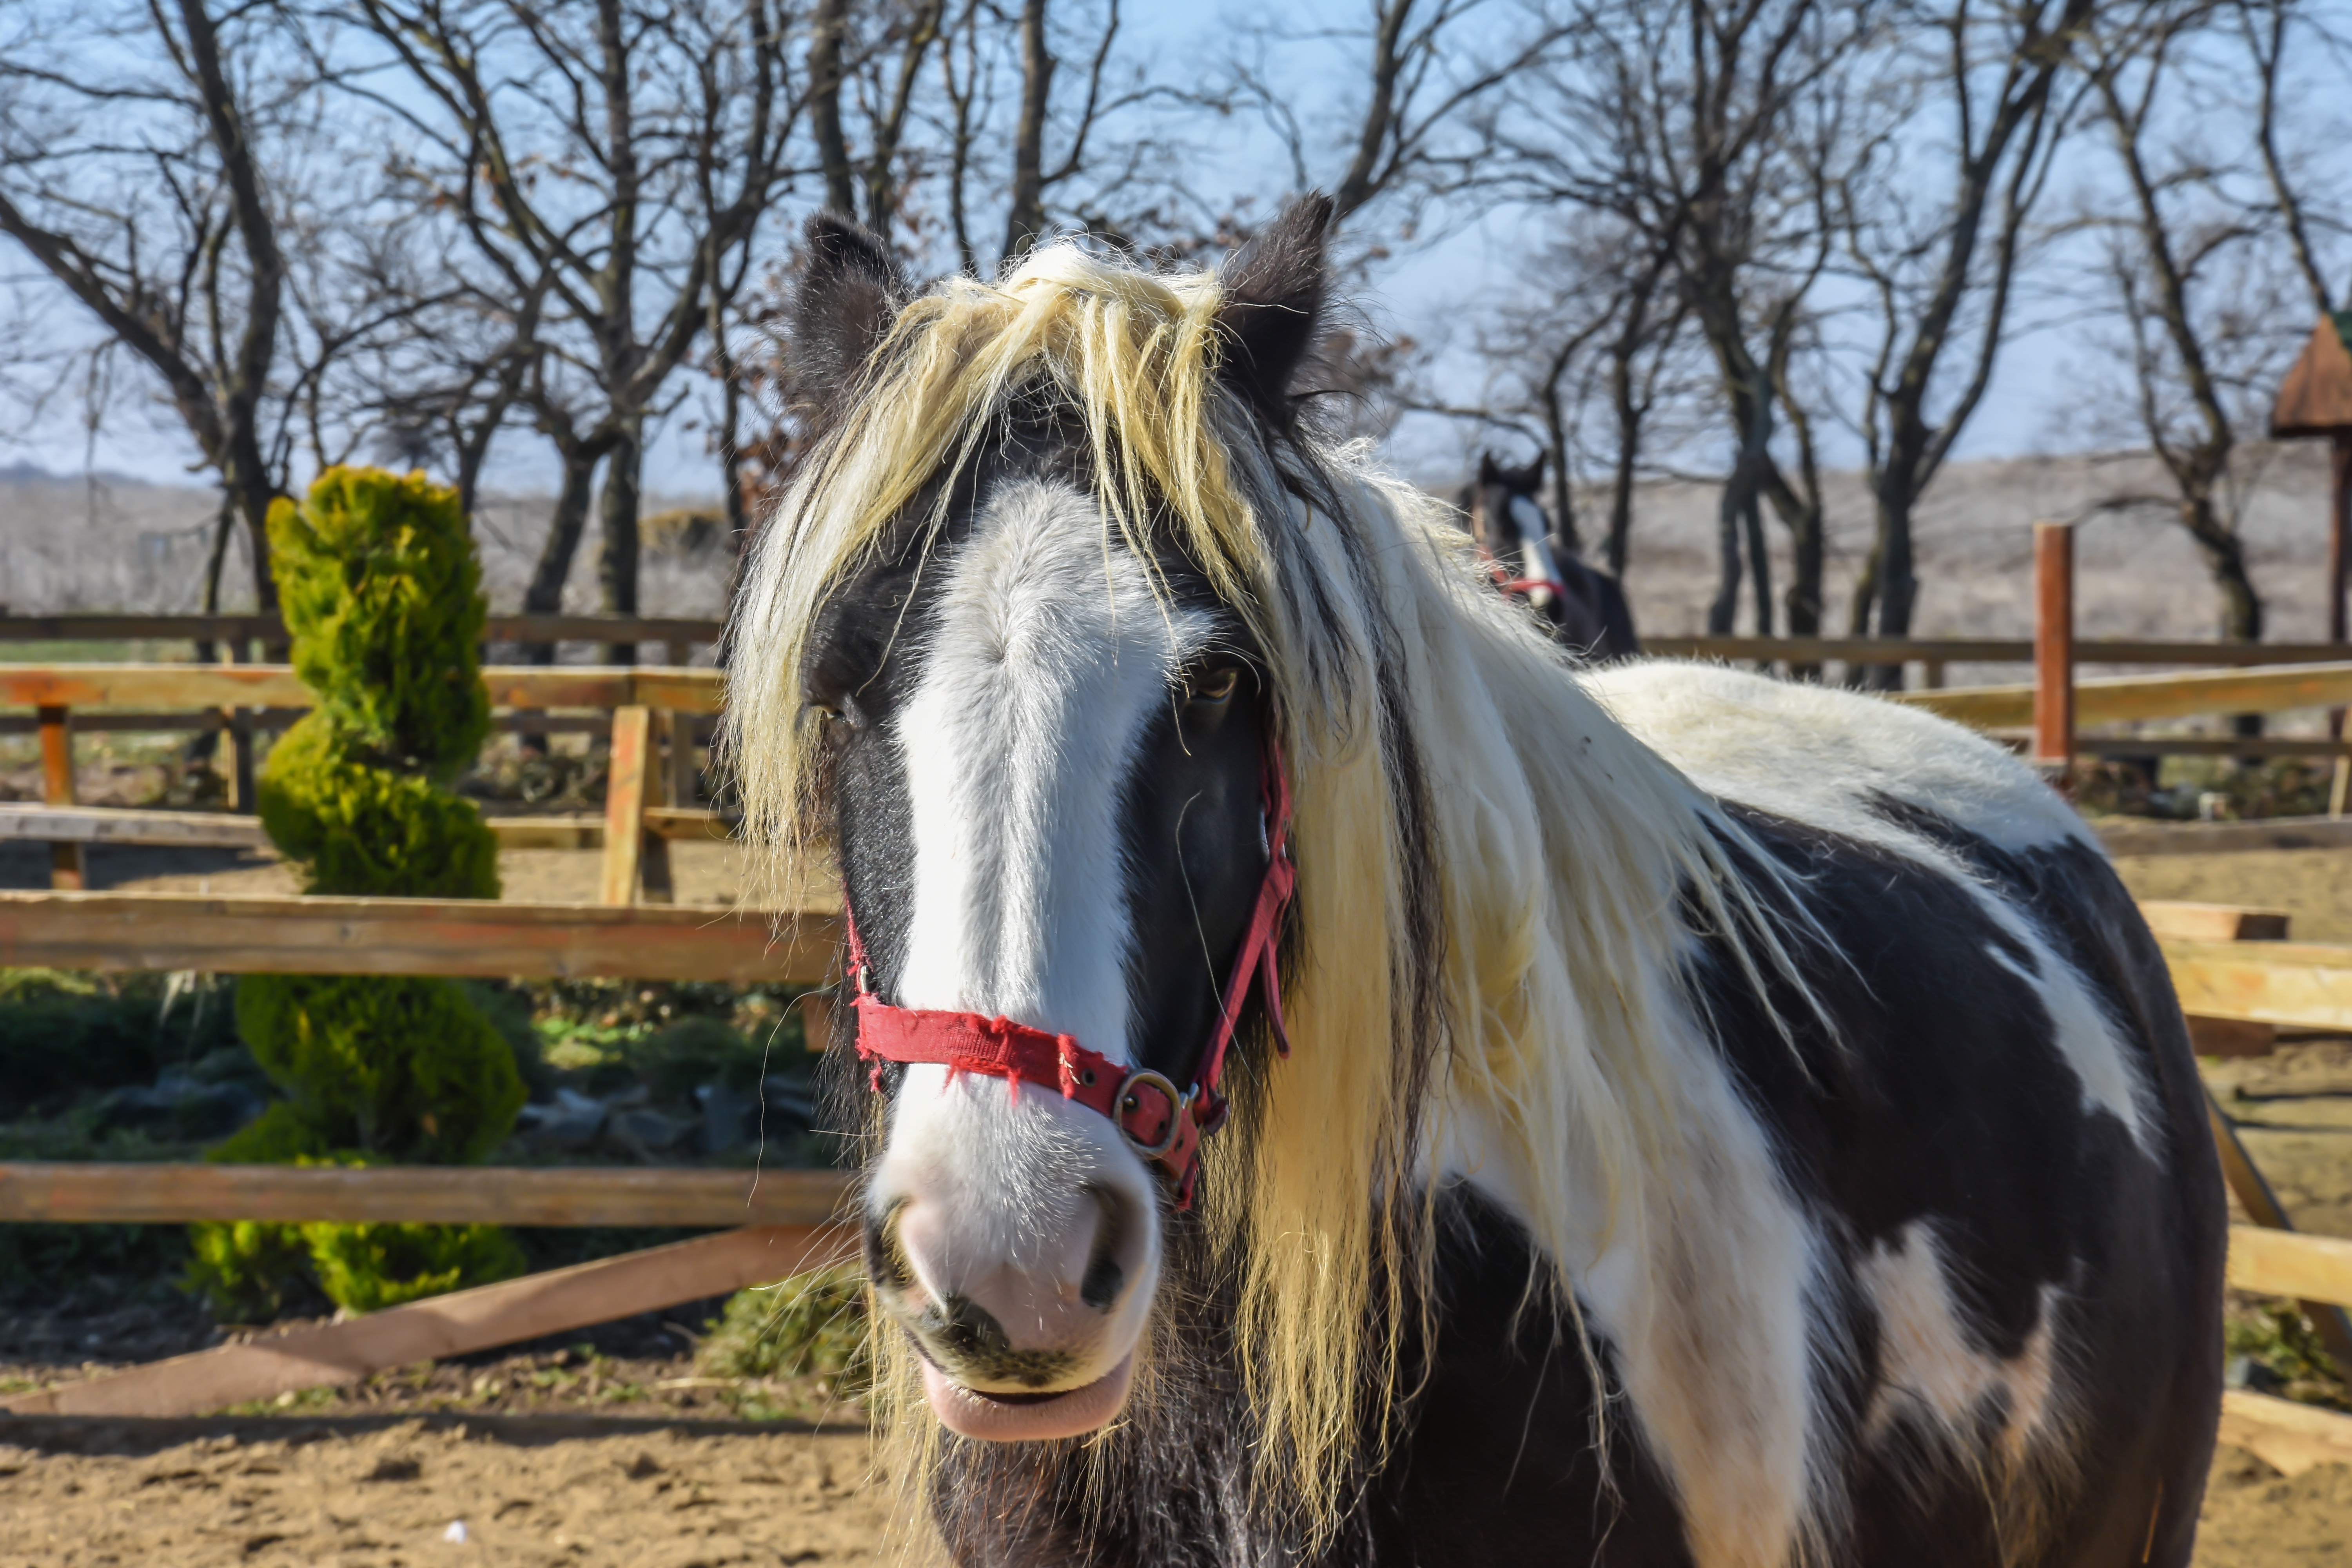
nature, outdoor, field, farm, countryside, animal, country, livestock, ranch, horse, brown, mammal, stallion, mane, agriculture, equestrian, mare, domestic, equestrianism, pack animal, eventing, horse like mammal, mustang horse